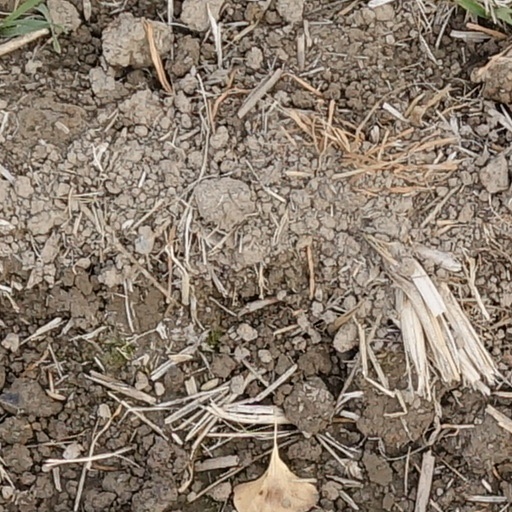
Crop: wheat